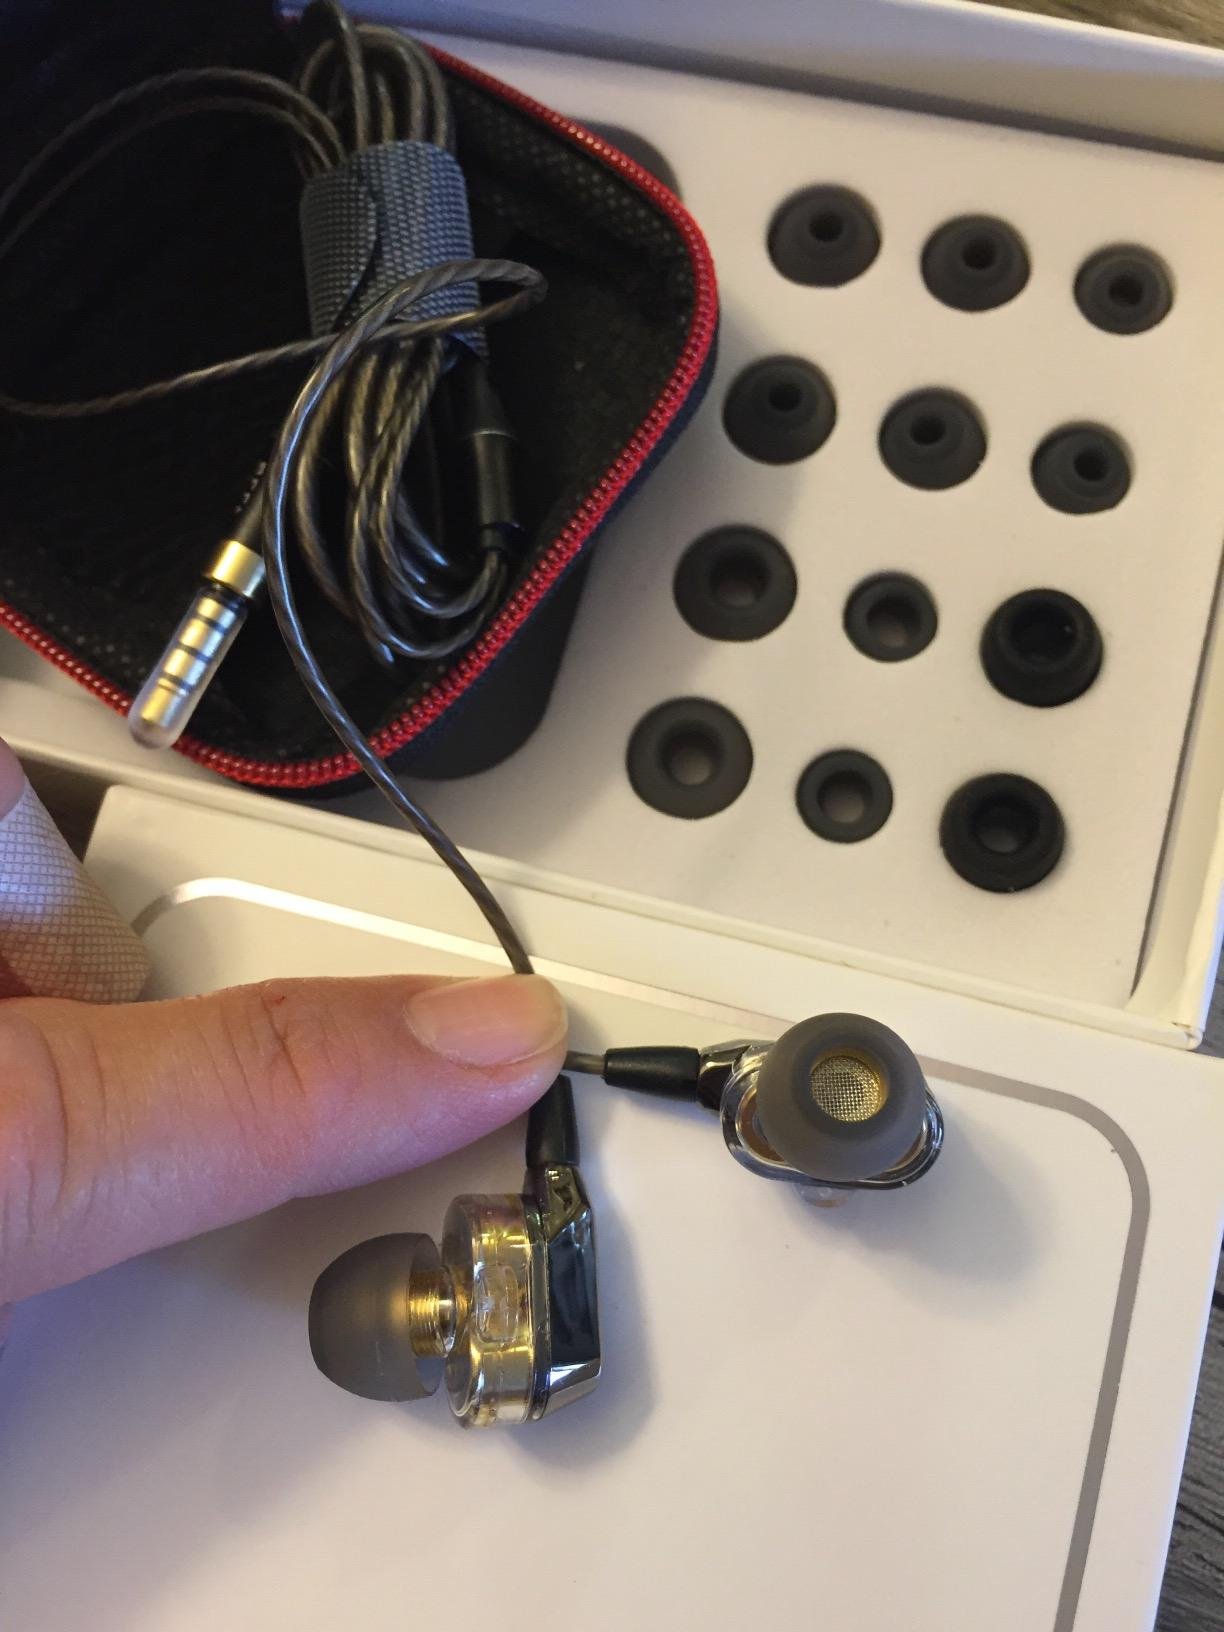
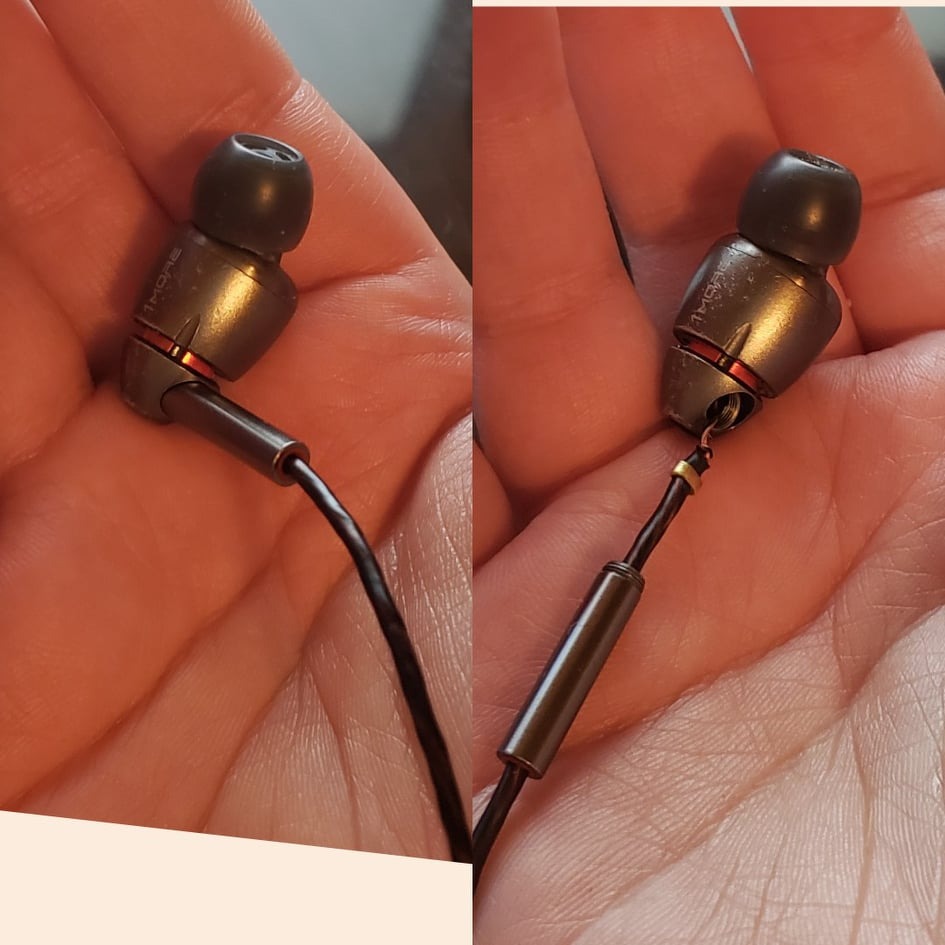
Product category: headphones
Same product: no